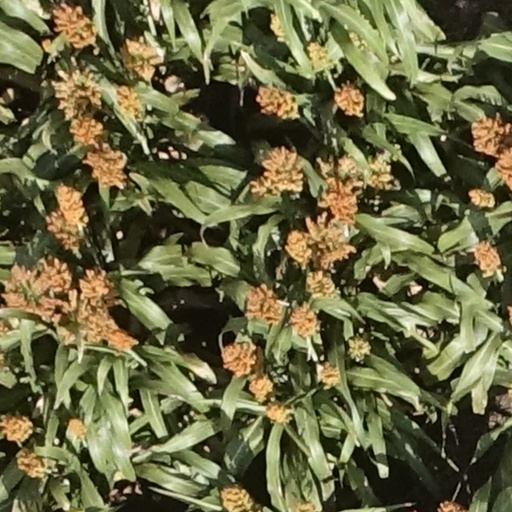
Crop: sorghum